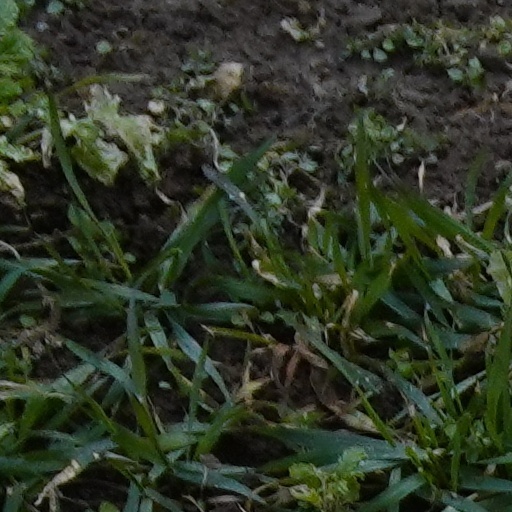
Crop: wheat